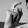
ASL letter: X